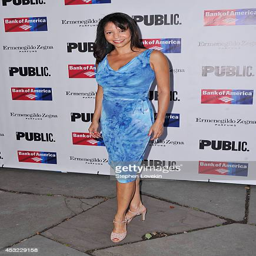
actor attends opening night performance